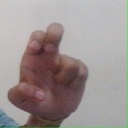
अक्षर: अ